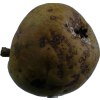
Label: pear